FMP Qualt 201

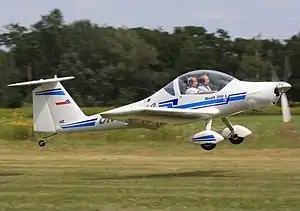
Qualt 200

The FMP Qualt 201 is a Czech ultralight and light-sport aircraft, designed and produced by FMP s.r.o. of Prague. The aircraft is supplied as a complete ready-to-fly-aircraft.